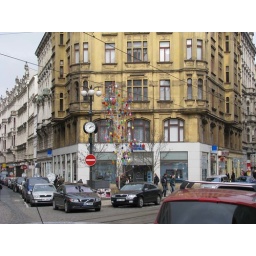
Loop je door Praag zie je deze boom ,wat is het er fleurig!!Colourfull tree in Praha/Praag